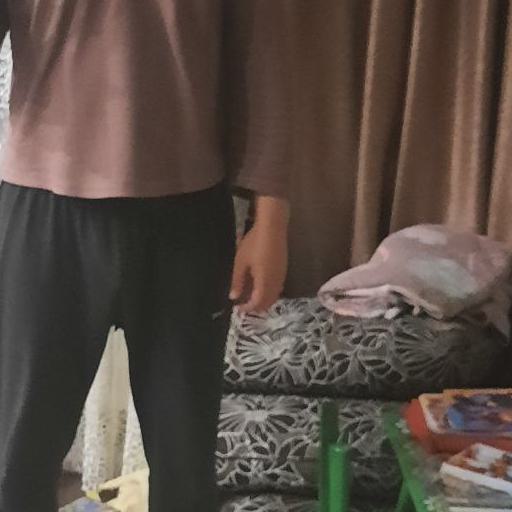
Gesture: no_gesture